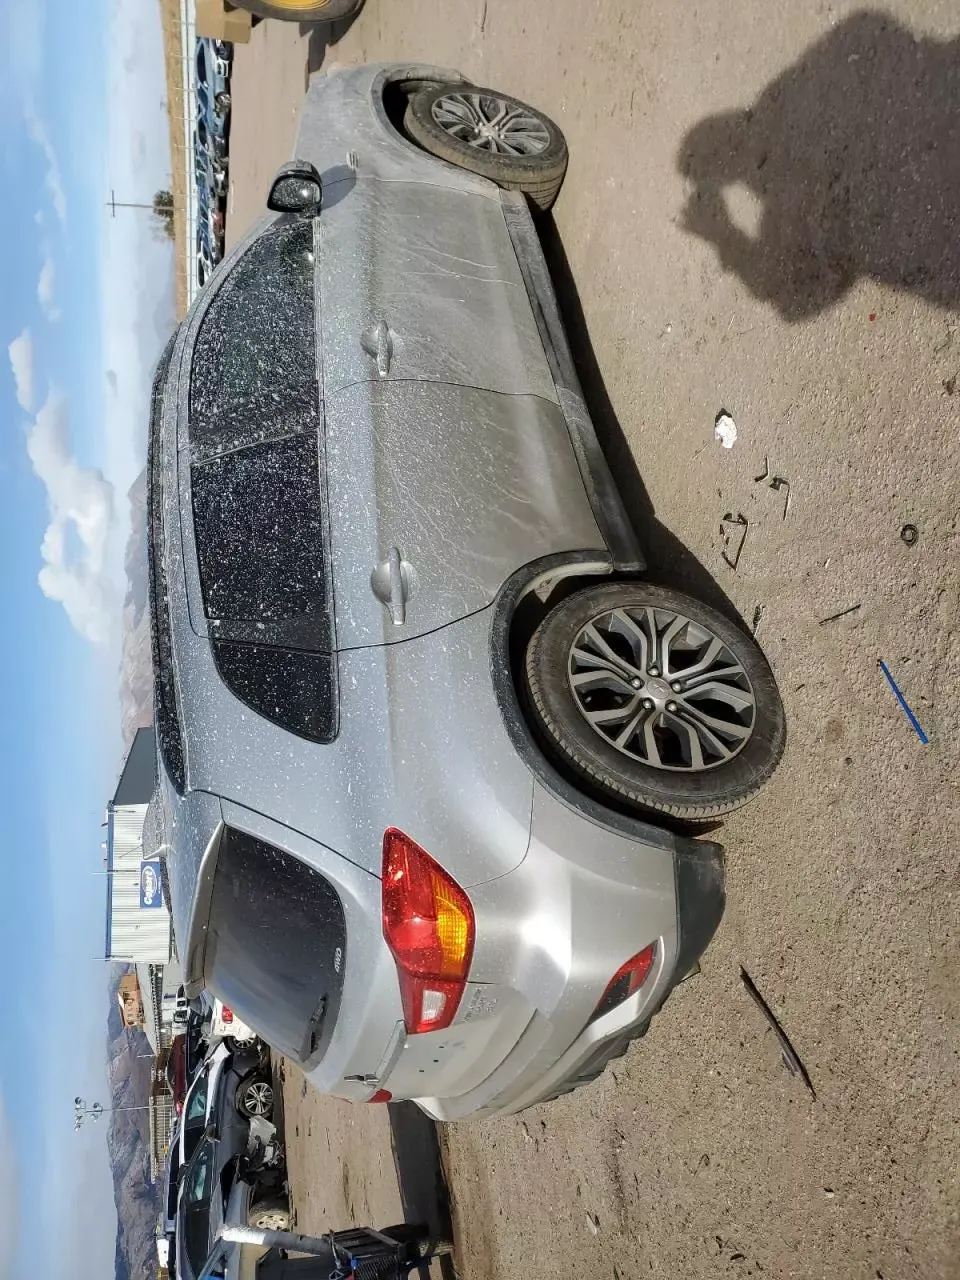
Aucun dommage détecté.
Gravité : aucun